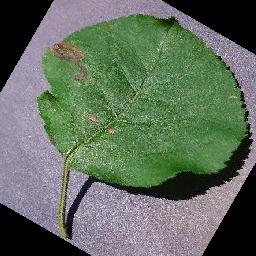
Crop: apple
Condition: black_rot